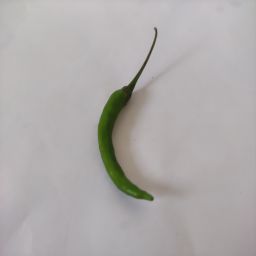
Crop: Chile Pepper
Quality: Unripe